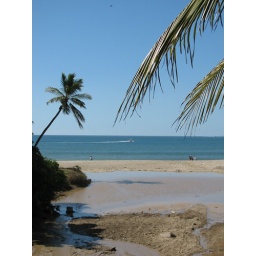
This river marks the start of the market. The palm tree made a reflection in the water.